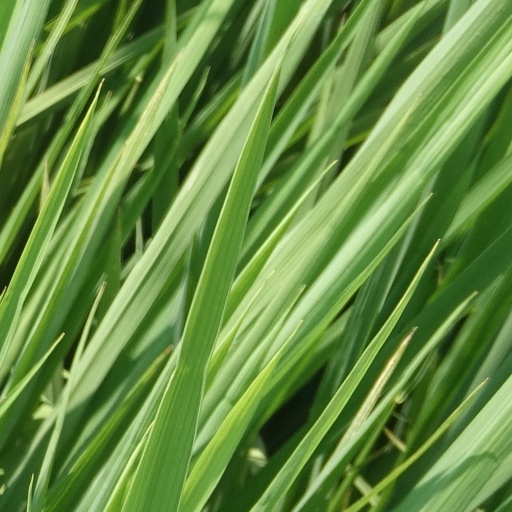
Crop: rice